Arabs: A 3,000-Year History of Peoples, Tribes and Empires

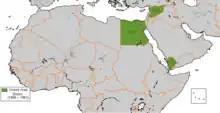
The United Arab States was a short-lived confederation of the United Arab Republic (Egypt and Syria) and North Yemen from 1958 to 1961.

The title of the book refers to Arabs without using the definite article "the" (Arabs instead of the Arabs) because, according to the author, the meaning of the word has repeatedly changed over time, making it "misleading" to use. The subtitle is partly inspired by Quranic verse : "O mankind, We have created you from male and female, and made you into "peoples and tribes", that you may know one another. [emphasis added]".